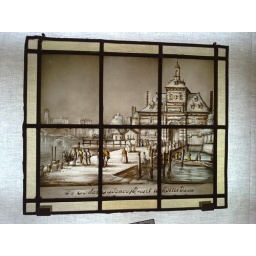
Stained glass window with a street scene in six panels showing the old eastern entrance gate to Rotterdam. 1880